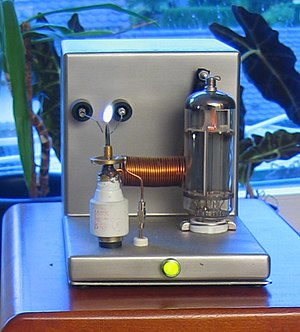
Plasmahøjttaler
Hjemmebygget plasmahøjttaler. Lyden kommer fra det lille varierende plasmalys ovenpå en genbrugt keramiksikring. Keramiksikringen benyttes her som elektrodestander. Bemærk af plasmahøjttaleren mangler en beskyttende perforereret plade til at sikre mod elektrisk stød.
Plasmahøjttaler er en form højttaler som varierer lufttrykket via en højenergi elektrisk plasma. Der er ingen fast membran.